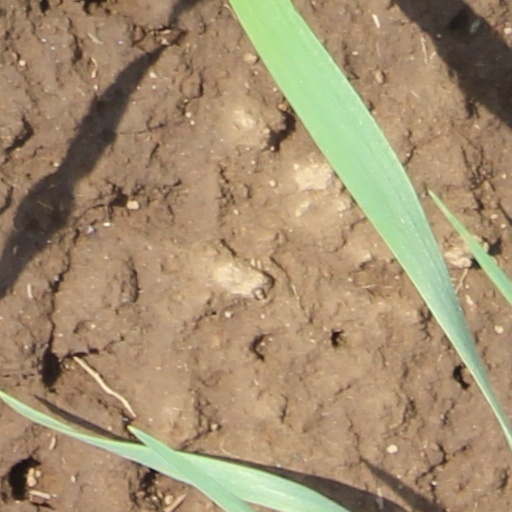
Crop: wheat